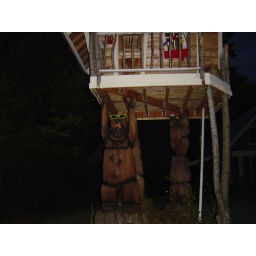
tree house in washington